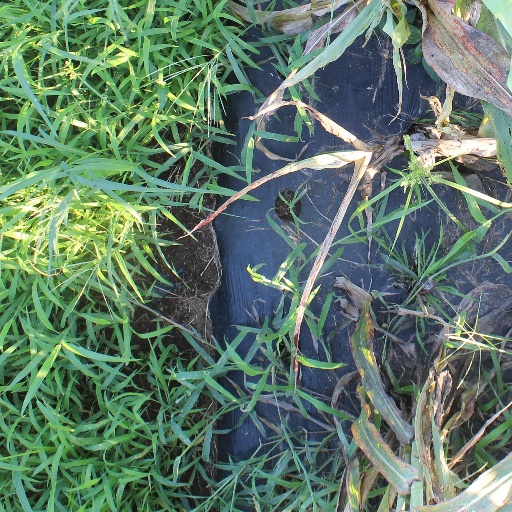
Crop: sorghum